Montpellier

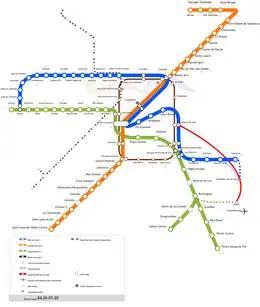
Montpellier tramway map

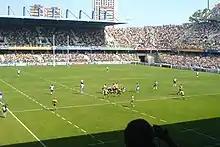
Stade de la Mosson

Montpellier is served by railway, including TGV highspeed trains. Montpellier's main railway station is Saint-Roch. Since 2018, there is also a station on the high-speed railway linking Nîmes and Montpellier with the LGV Méditerranée, called Montpellier-Sud de France.